HMS Castle Harbour

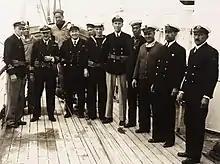
The crew of HMS "Castle Harbour" while in use as an examination vessel with the Royal Naval Examination Service

Built by Blythswood Shipbuilding Co. Ltd in Glasgow, Scotland, for the Bermuda and West Indies Steamship Company as "Mid-Ocean" in 1929, she was initially, described as a tug, though other sources describe her as a tender, used to transport passengers between liners at anchorage and the shore. While possibly used in both roles, she was used to service Furness-Withy liners that maintained passenger service between Bermuda and North America. The ship was renamed in 1930 in commemoration of Castle Harbour at the East End of Bermuda where Furness-Withy was building the Castle Harbour Hotel and the Mid-Ocean Golf Course.